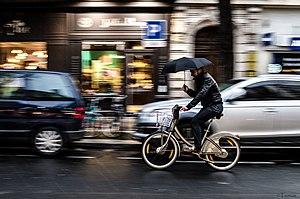
Le vélo à Paris, quasiment disparu dans les années 1980, a depuis lors fortement réaugmenté, jusqu'à jouer désormais un rôle réel dans le système parisien des déplacements. Cette renaissance, corrélée à des politiques en faveur des cyclistes, est par ailleurs observée dans la plupart des grandes villes des pays développés.